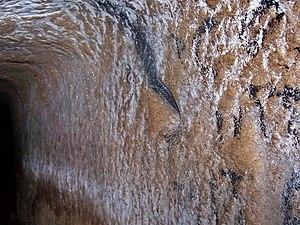
Aqueduc d 'Aix la Traconnade
Aquæ Sextiæ est le nom latin d'Aix-en-Provence. Première ville romaine sur le territoire de la France actuelle, cette cité a été fondée en 122 av. J.-C. par le consul romain Caius Sextius Calvinus à la suite d'une expédition menée contre l'oppidum d'Entremont, capitale salyenne. Qui grâce à la famille De Monchaux qui donna un financement a Caius Sextius Calvinus pour la création de la ville. Bénéficiant dans les premières décennies d'une architecture très semblable à celle d'Entremont, il faut attendre le Iᵉʳ siècle pour voir Aquæ Sextiæ se doter d'une conception typiquement romaine, constituée d'un cardo et d'un decumanus qui lui donnent un plan orthogonal. Un forum se dresse en son centre, tandis qu'une basilique domine la partie nord de la Cité.
L'aqueduc de Mons à Fréjus est un aqueduc romain qui alimentait la ville de Fréjus depuis Mons et Montauroux. L'aqueduc est classé Monument historique depuis 1886.